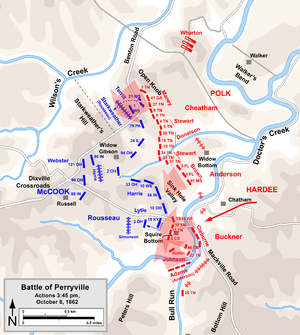
Sterling Alexander Martin Wood, communément appelé S. A. M. Wood, est un avocat américain et rédacteur en chef du journal de l'Alabama. Il sert en tant que général confédéré pendant la guerre de Sécession, jusqu'en 1863, et reprend la pratique du droit, il sert comme législateur d'État, et plus tard enseigne le droit.